Gorgie

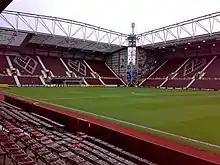
Tynecastle Stadium, home of Heart of Midlothian F.C.

After Heart of Midlothian F.C. was formed in 1874, the club played at sites in the Meadows, Powburn and Powderhall. Hearts first moved to Gorgie in 1881. This pitch stood on the site of the present-day Wardlaw Street and Wardlaw Terrace. As this site was then regarded as being "out of town", Hearts would sometimes stage two matches for the price of one, or set an admission price much lower than Edinburgh derby rivals Hibernian. In 1886, with the city continuing to expand, tenements replaced the old ground and Hearts moved across Gorgie Road to the present site, which was leased from Edinburgh Corporation. They still play today at Tynecastle Park in the Scottish Premiership.